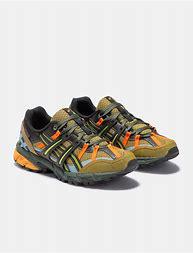
Brand: Asics
Model: Gel Sonoma 15 50